Fokker V.7

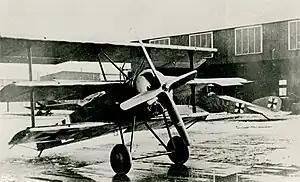
The V.7S with a four-bladed propeller

The Fokker V.7 was a prototype fighter triplane designed by the Fokker Aircraft Company during the First World War for the Imperial German Army's Imperial German Air Service. It was an attempt to improve upon the Dr.I by using larger and more powerful rotary engines than its standard Oberursel Ur.II. Four aircraft were built in 1917, each with a different engine, none of which made it into production.